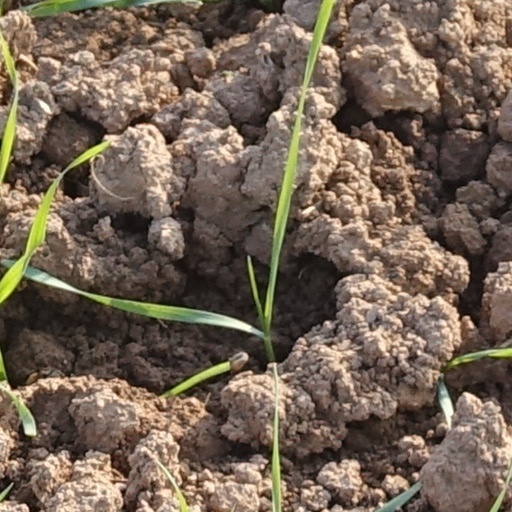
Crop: wheat